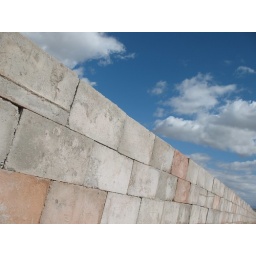
cement blocks in a blue sky